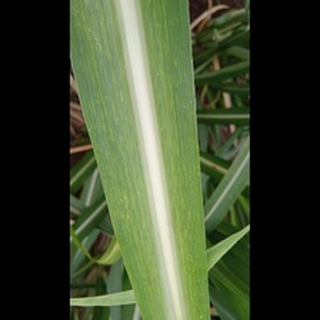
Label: sugarcane_mosaic